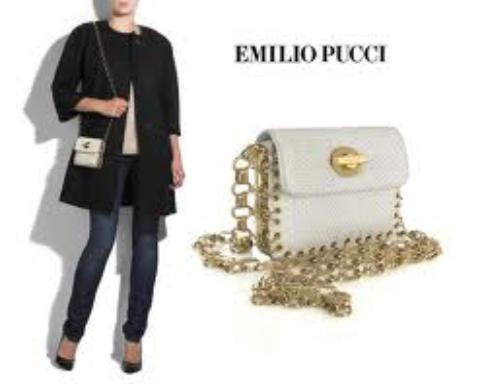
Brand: Emilio Pucci
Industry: Clothes